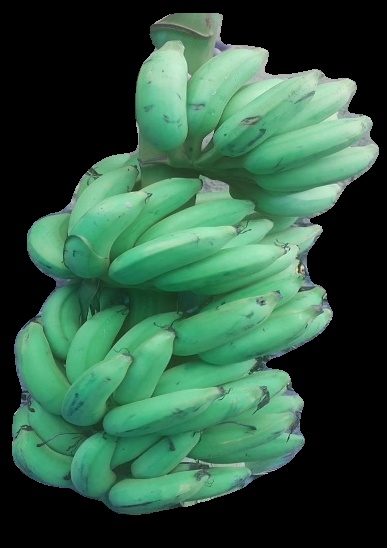
Variety: elakki-bale
Grade: grade2